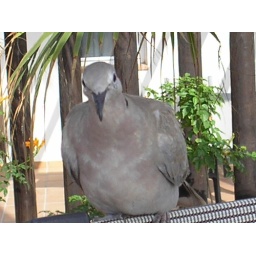
these birds were very tame, they came right up and sat on the table in the beach bar in Fuertuventura